Javier Farinós

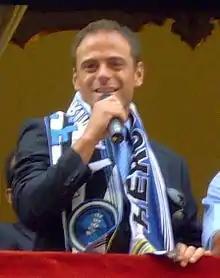
Farinós celebrates promotion to La Liga in 2010

Francisco Javier Farinós Zapata (born 29 March 1978) is a Spanish former professional footballer who played as a midfielder.